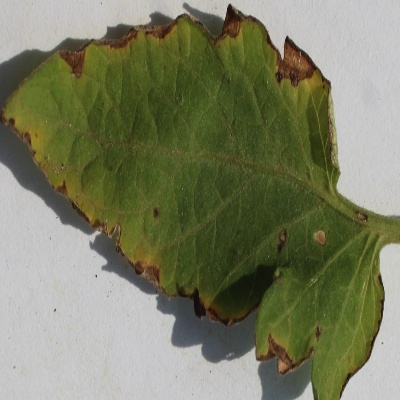
Crop: Tomato
Condition: septoria leaf spot